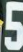
Number: 5